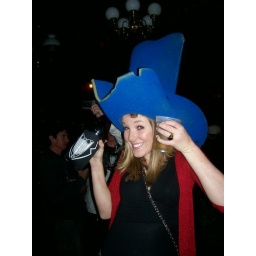
We met a girl in a crazy hat